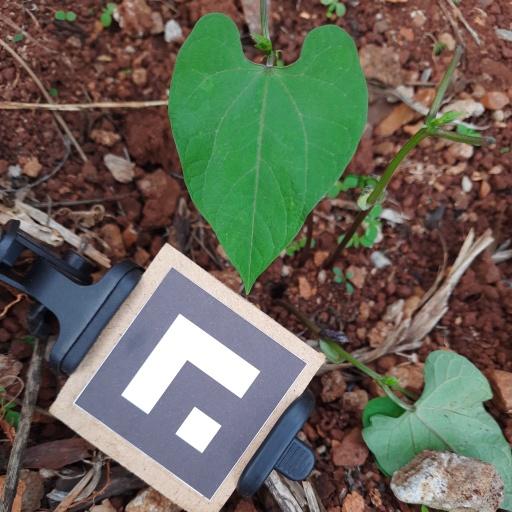
Observations: wavy surface, no eating holes, under shade